Heckler & Koch G3

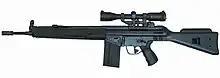
HK41.

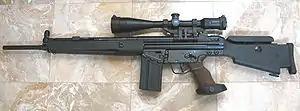
SR9.

The Pakistani models are manufactured in both automatic and civilian semi automatic versions sharing the same model number.